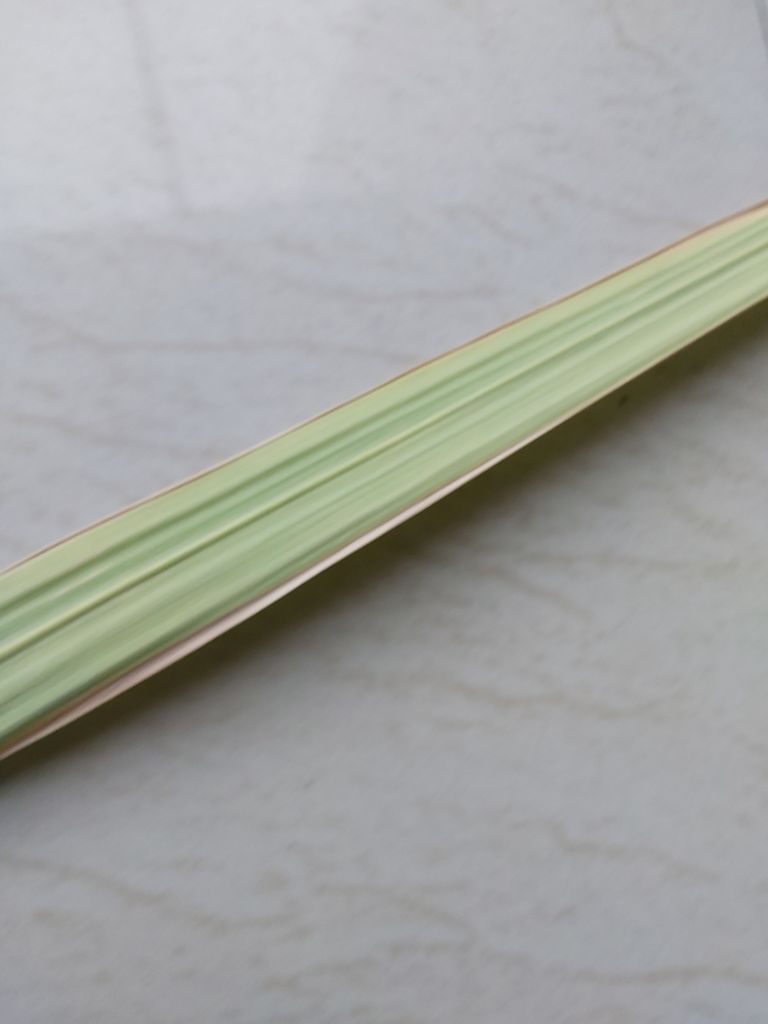
Label: Yellow Leaf